San Michele Arcangelo, Scicli

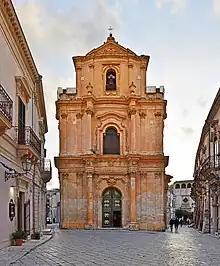
Scicli StMichaelArchangelChurch 010 1416.jpg

San Michele Arcangelo is a Baroque-style, Roman Catholic church in the town of Scicli, province of Ragusa, Sicily, Italy.